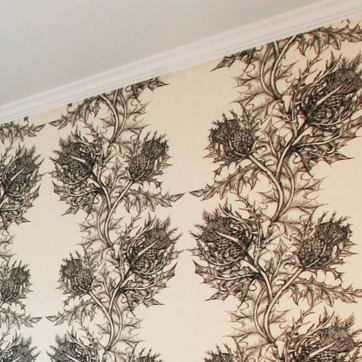
Material: wallpaper